Mayoralty of Bernie Sanders

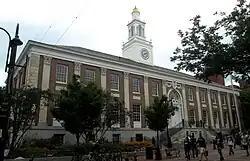
Burlington City Hall

Bernie Sanders was inaugurated as the 37th Mayor of Burlington, Vermont, on April 6, 1981, after defeating incumbent Democratic Mayor Gordon Paquette. Sanders was the first socialist mayor in New England since Jasper McLevy, who served as mayor of Bridgeport, Connecticut, during the 1940s and 1950s. He left office on April 4, 1989, and was succeeded by Peter Clavelle, one of his allies.